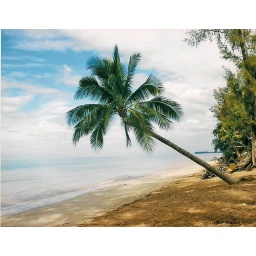
Palm tree on the beach in Khao Lak.